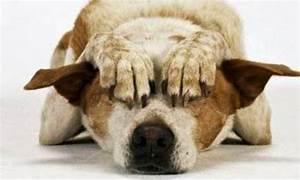
dog